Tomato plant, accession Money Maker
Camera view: bottom (45 deg); turntable rotation: 120 degrees
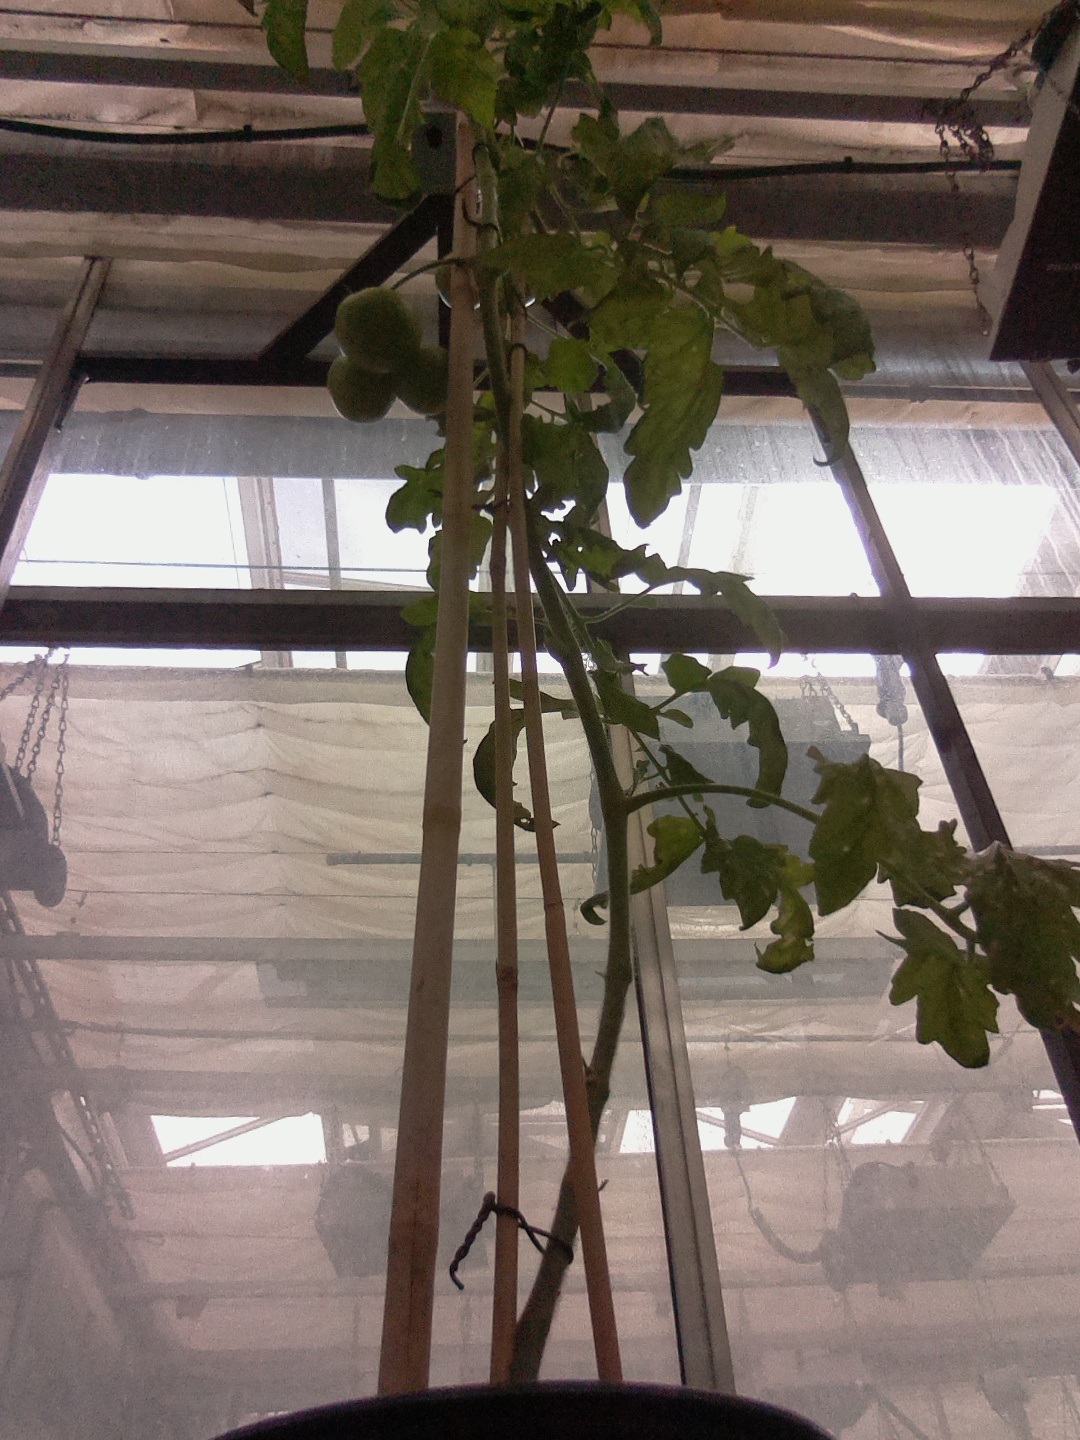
BBCH growth stage 78: 80% -90% of final fruit size